Mooca (district of São Paulo)

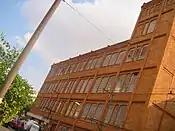
Cotonifício Crespi textile industry, sold to Extra Hipermercados supermarket chain.

In early 1900s, many industries settled in Mooca's quiet plains, an isolated area back then. Because labour at that time was in high demand, many immigrants from Italy, most of them coming from the city of Naples, fled to São Paulo to take up jobs at local industries. Indeed, much of Mooca's development was an outcome of the strong Italian immigrant influence. In 1910, two out of three inhabitants of Mooca were Italian.